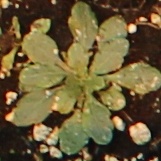
Label: Horseweed